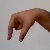
The image shows a hand gesture representing the letter 'Q' in Indian Sign Language.